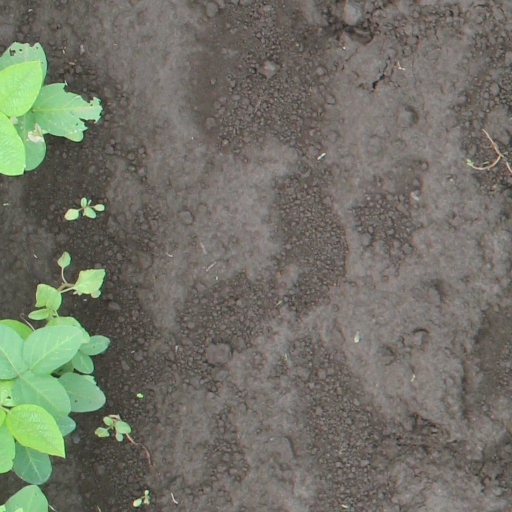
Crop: soybean